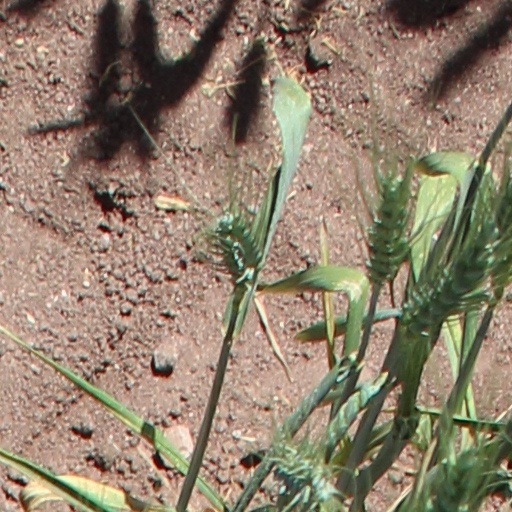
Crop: wheat